Automatic rifle

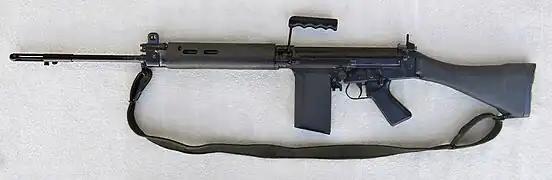
British L1A1 (FN FAL)

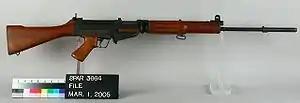
The T48, an American copy of the FN FAL

The FN FAL is a 7.62×51mm NATO, selective fire, automatic rifle produced by the Belgian armaments manufacturer Fabrique Nationale de Herstal (FN). During the Cold War, it was adopted by many North Atlantic Treaty Organization (NATO) countries, most notably with the British Commonwealth as the L1A1. It is one of the most widely used rifles in history, having been used by more than 90 countries. The FAL was predominantly chambered for the 7.62mm NATO round, and because of its prevalence and widespread use among the armed forces of many western nations during the Cold War it was nicknamed "The right arm of the Free World".